Aleksy Ćwiakowski

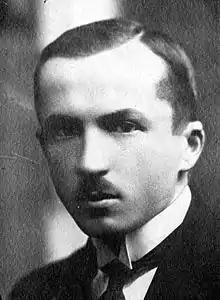
Aleksy Ćwiakowski - Polish politician

Aleksy Ćwiakowski (5 April 1895 – 4 August 1953) was a Polish political activist of the 1920s whose influence rested in his status as the co-founder and leader of the country's monarchist movement.